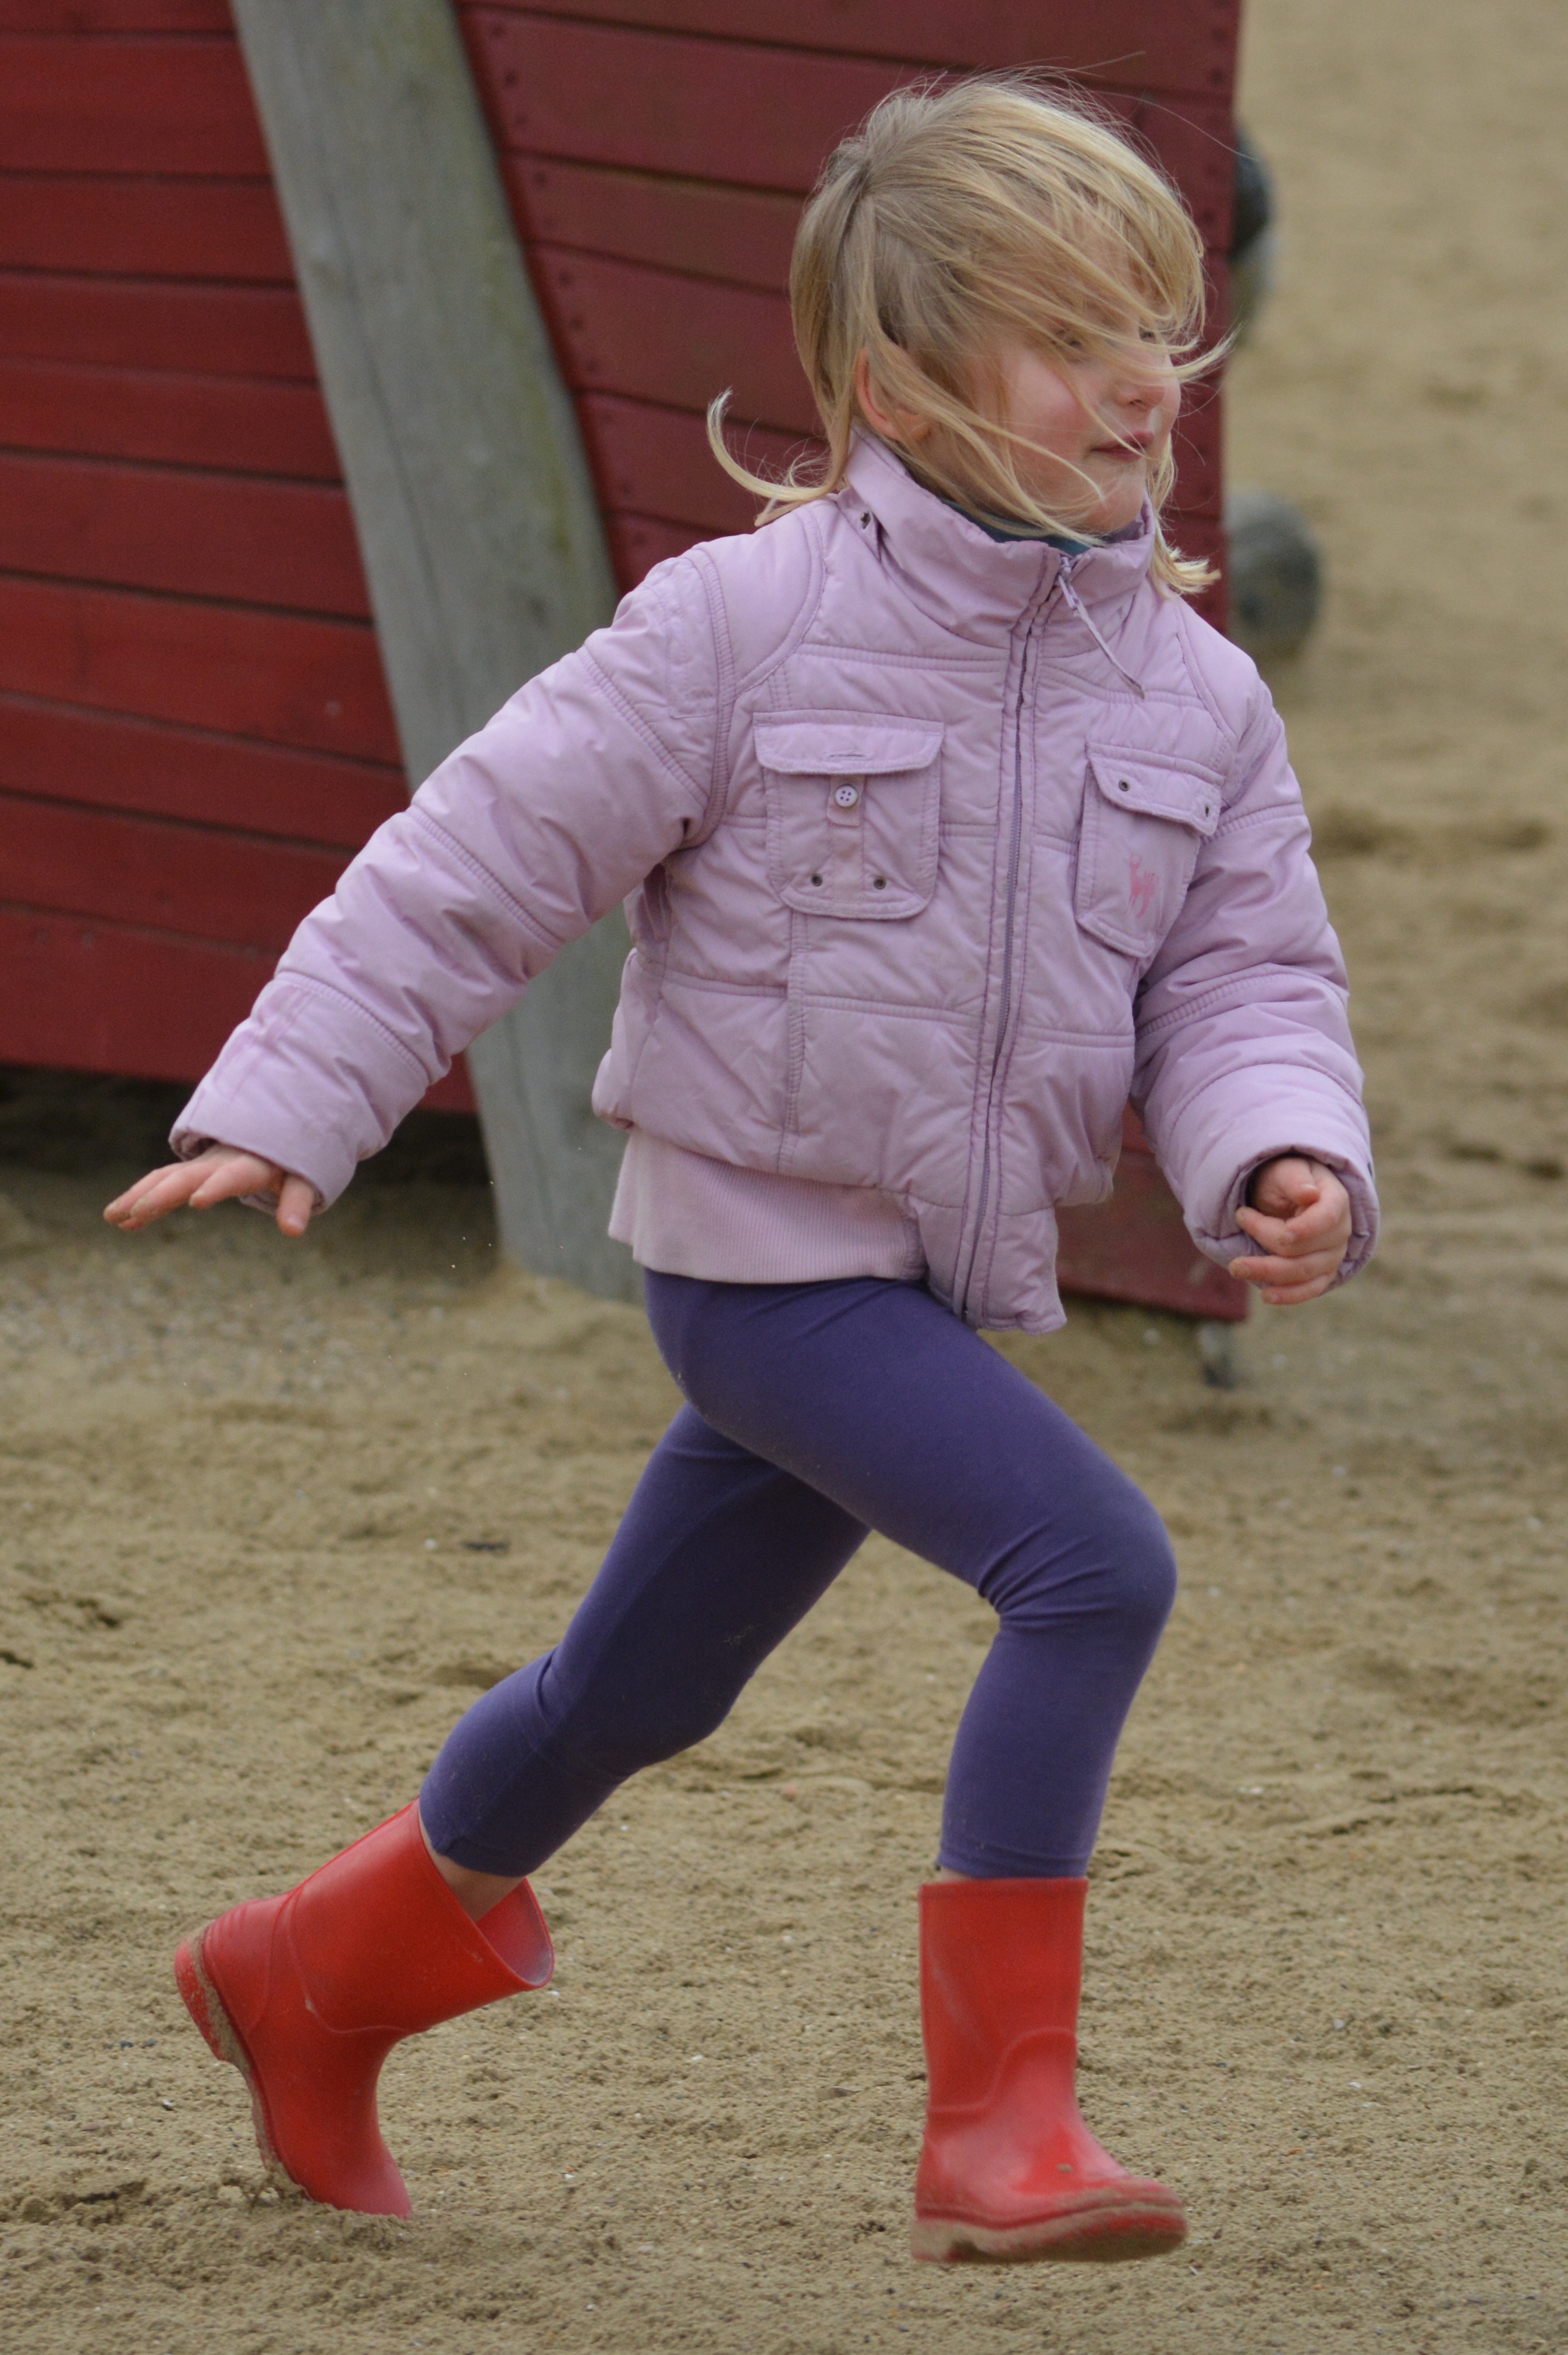
people, girl, play, walk, red, child, pink, toddler